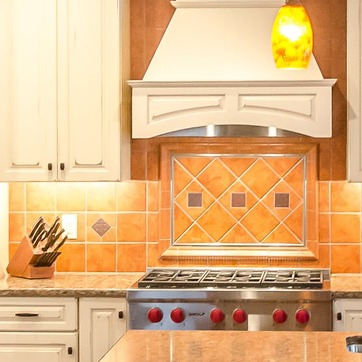
Material: tile